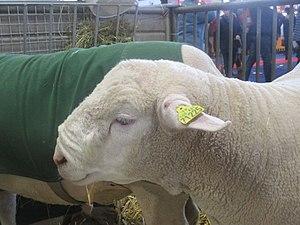
Mouton Île-de-France. SDA 2018.
L'Île-de-France est une race ovine sélectionnée à partir de 1840, près de Paris, à partir de croisements entre des brebis de race mérinos de Rambouillet et de béliers importés d'Angleterre de race Dishley qui s'est répandue ensuite dans les élevages annexés aux exploitations agricoles du bassin parisien.